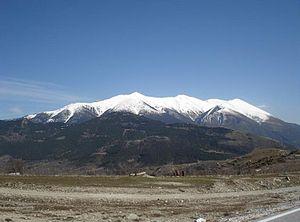
Le Rallye de l'Acropole 1980, disputé du 26 au 29 mai 1980, est la quatre-vingtième manche du championnat du monde des rallyes courue depuis 1973, et la cinquième manche du championnat du monde des rallyes 1980.
Le mont Olympe est la plus haute montagne de Grèce, avec un sommet à 2 917 mètres, appartenant à la chaîne du même nom. L'Olympe est traditionnellement le domaine des dieux de la mythologie grecque. Il fait partie des 24 parcs nationaux de Grèce.
Le Rallye de l'Acropole 1973, disputé du 23 au 28 mai 1973, est la sixième manche du championnat du monde des rallyes 1973, inauguré cette même année.
La Grèce, aussi appelée Hellas ou francisé en Hellade, en forme longue la République hellénique, est un pays d’Europe du Sud. D'une superficie de 131 957 km² pour un peu moins de onze millions d'habitants, le pays partage des frontières terrestres avec l’Albanie, la Macédoine du Nord, la Bulgarie et la Turquie et des frontières maritimes avec l'Albanie, l'Italie, la Libye, l'Égypte et la Turquie. La mer Ionienne à l'ouest et la mer Égée à l'est, parties de la mer Méditerranée, encadrent le pays dont le cinquième du territoire est constitué de plus de 9 000 îles et îlots dont près de 200 sont habités. De plus, 80 % de son territoire est constitué de montagnes dont la plus haute est le mont Olympe, dont le sommet culmine à 2 917 mètres.
Le mont Olympe est le nom de plusieurs sommets.
Les Balkans sont une des trois « péninsules » de l'Europe du Sud, mais cette appellation traditionnelle est parfois contestée en l'absence d'un isthme : les géographes préfèrent le terme de « région ». Elle est bordée par des mers sur trois côtés : la mer Adriatique et la mer Ionienne à l'ouest, la mer Égée au sud et la mer de Marmara et la mer Noire à l'est. Au nord, on la délimite généralement par les cours du Danube, de la Save et de la Kupa. Cette région couvre une aire totale de plus de 550 000 km² et regroupe une population de près de 53 millions d’habitants.